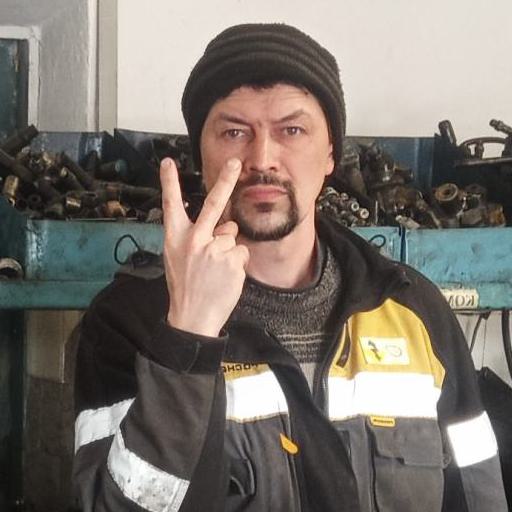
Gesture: peace_inverted